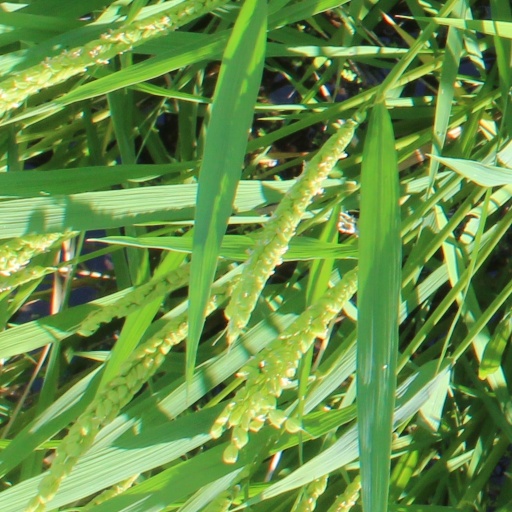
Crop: rice